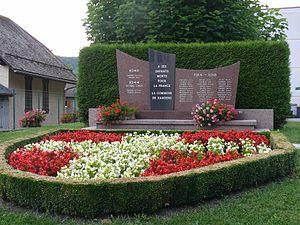
Le monument aux morts de Randens (Savoie, Rhône-Alpes, France).
Randens est une ancienne commune française située dans le département de la Savoie, en région Auvergne-Rhône-Alpes.